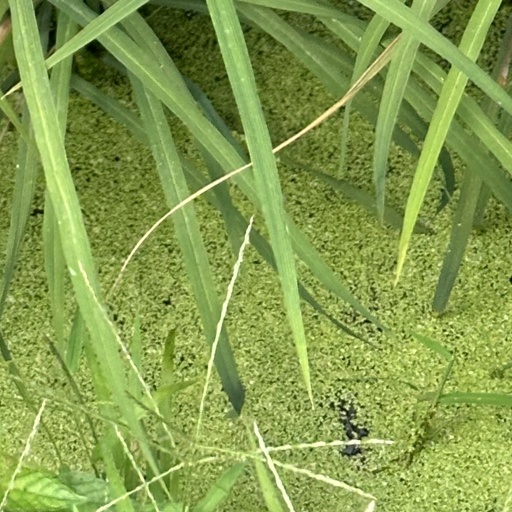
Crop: rice